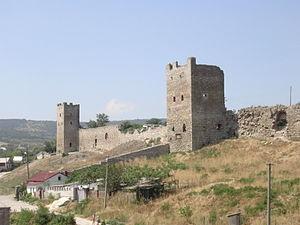
Caffa est une ville fortifiée et colonie génoise de Gazarie située en Crimée. La cité est située sur l'emplacement de la ville actuelle de Théodosie sur la rive ouest de la baie de Théodosie.